Indra Jatra

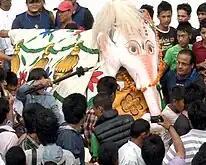
Pulu Kisi

Masks of Bhairava are displayed at various places in Kathmandu throughout the eight days of the festival. Bhairava is the terrifying aspect of Shiva. The largest ones are of Sweta Bhairava at Durbar Square, and of Akash Bhairava at Indra Chok. A pipe sticking out of the mouth of Sweta Bhairava dispenses alcohol and rice beer on different days. An image of Bākā Bhairava is exhibited at Wotu, next to Indra Chok.